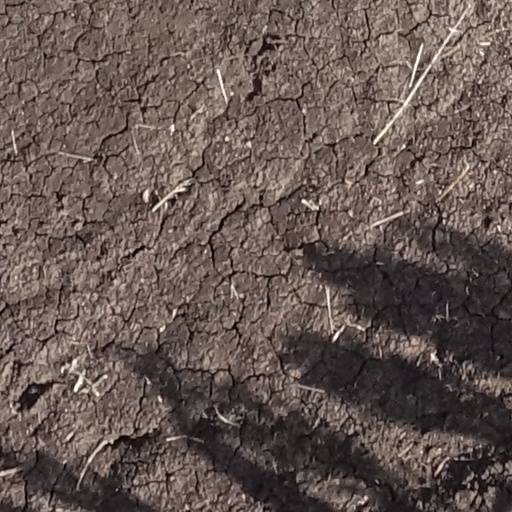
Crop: sorghum